Joni Mitchell

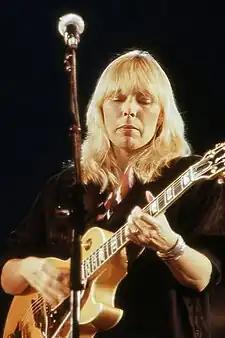
Mitchell performing in 1983

Mitchell went into the studio in early 1975 to record acoustic demos of some songs that she had written since the "Court and Spark" tour. A few months later she recorded versions of the tunes with her band. Her musical interests were diverging from both the folk and the pop scene of the era, toward less structured, more jazz-inspired pieces, with a wider range of instruments. The new song cycle was released in November 1975 as "The Hissing of Summer Lawns". On "The Jungle Line", she made an early effort at sampling a recording of African musicians, something that became more commonplace among Western rock acts in the 1980s. "In France They Kiss on Main Street" continued the lush pop sounds of "Court and Spark", and efforts such as the title song and "Edith and the Kingpin" chronicled the underbelly of suburban lives in Southern California.